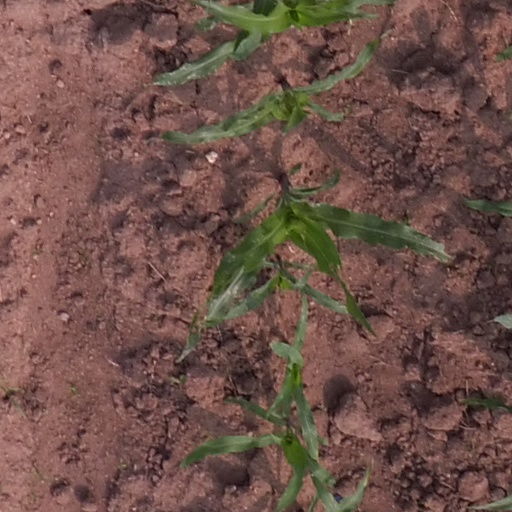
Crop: maize; corn